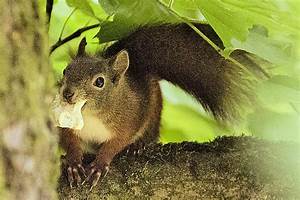
Label: scoiattolo